Green Bay Packers

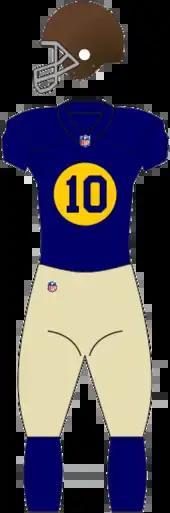
The Packers' first alternate uniform, a throwback first introduced in 2010

During Week 2 of the 2015 preseason against the Pittsburgh Steelers, wide receiver Jordy Nelson caught an eight-yard pass from Aaron Rodgers but fell to the turf, Nelson had torn his ACL. He would remain inactive for the rest of 2015. Even without Nelson, the Packers managed to get off to a 6–0 start, but then lost four of their next five games, falling to 7–4. On December 3, against the Detroit Lions, the Packers quickly fell to a 20–0 deficit going into halftime. Green Bay started to make a comeback in the second half thanks to a touchdown by Davante Adams and a 27-yard touchdown run by Rodgers to narrow the game to 23–21. The Packers then got the ball back with 23 seconds left. While attempting a "lateral" play, Rodgers was sacked with no time remaining but then a flag was thrown for a facemask penalty on Detroit. The Packers now had one more un-timed play, which Rodgers threw a 61-yard Hail Mary touchdown to tight end Richard Rodgers. It was the longest Hail Mary touchdown pass thrown in NFL history.